Kiautschou Bay Leased Territory

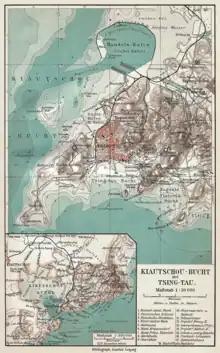
Map of Kiautschou Bay with Tsingtau, 1905

The Kiautschou Bay Leased Territory was a German leased territory in Imperial and Early Republican China from 1898 to 1914. Covering an area of , it centered on Kiautschou Bay (Jiaozhou Bay) on the southern coast of the Shandong Peninsula. The administrative center was at Tsingtau (Qingdao). It was operated by the East Asia Squadron of the Imperial German Navy. The Russian Empire resented the German move as an infringement on Russian ambitions in the region.